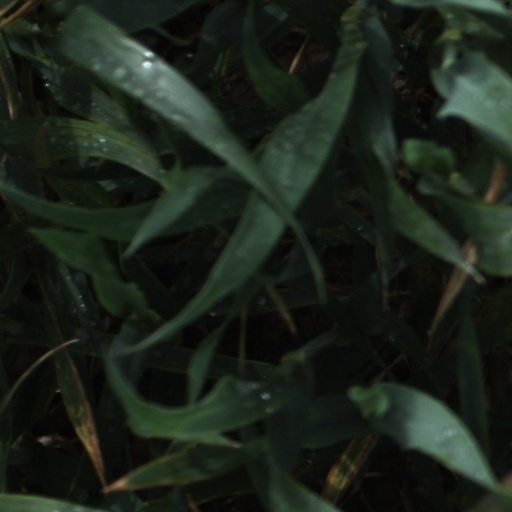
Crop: wheat